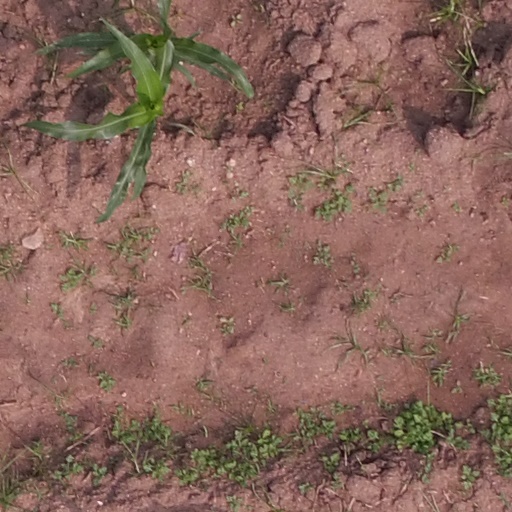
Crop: maize; corn